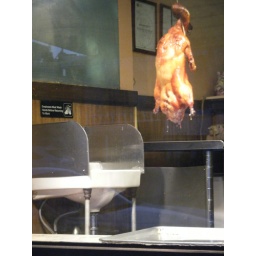
This was hanging in the window of a restaurant. It's a duck or something. I think.